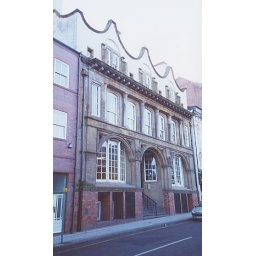
Former Bell Brothers and Dorman Long office building designed by Phillip Speakman Webb